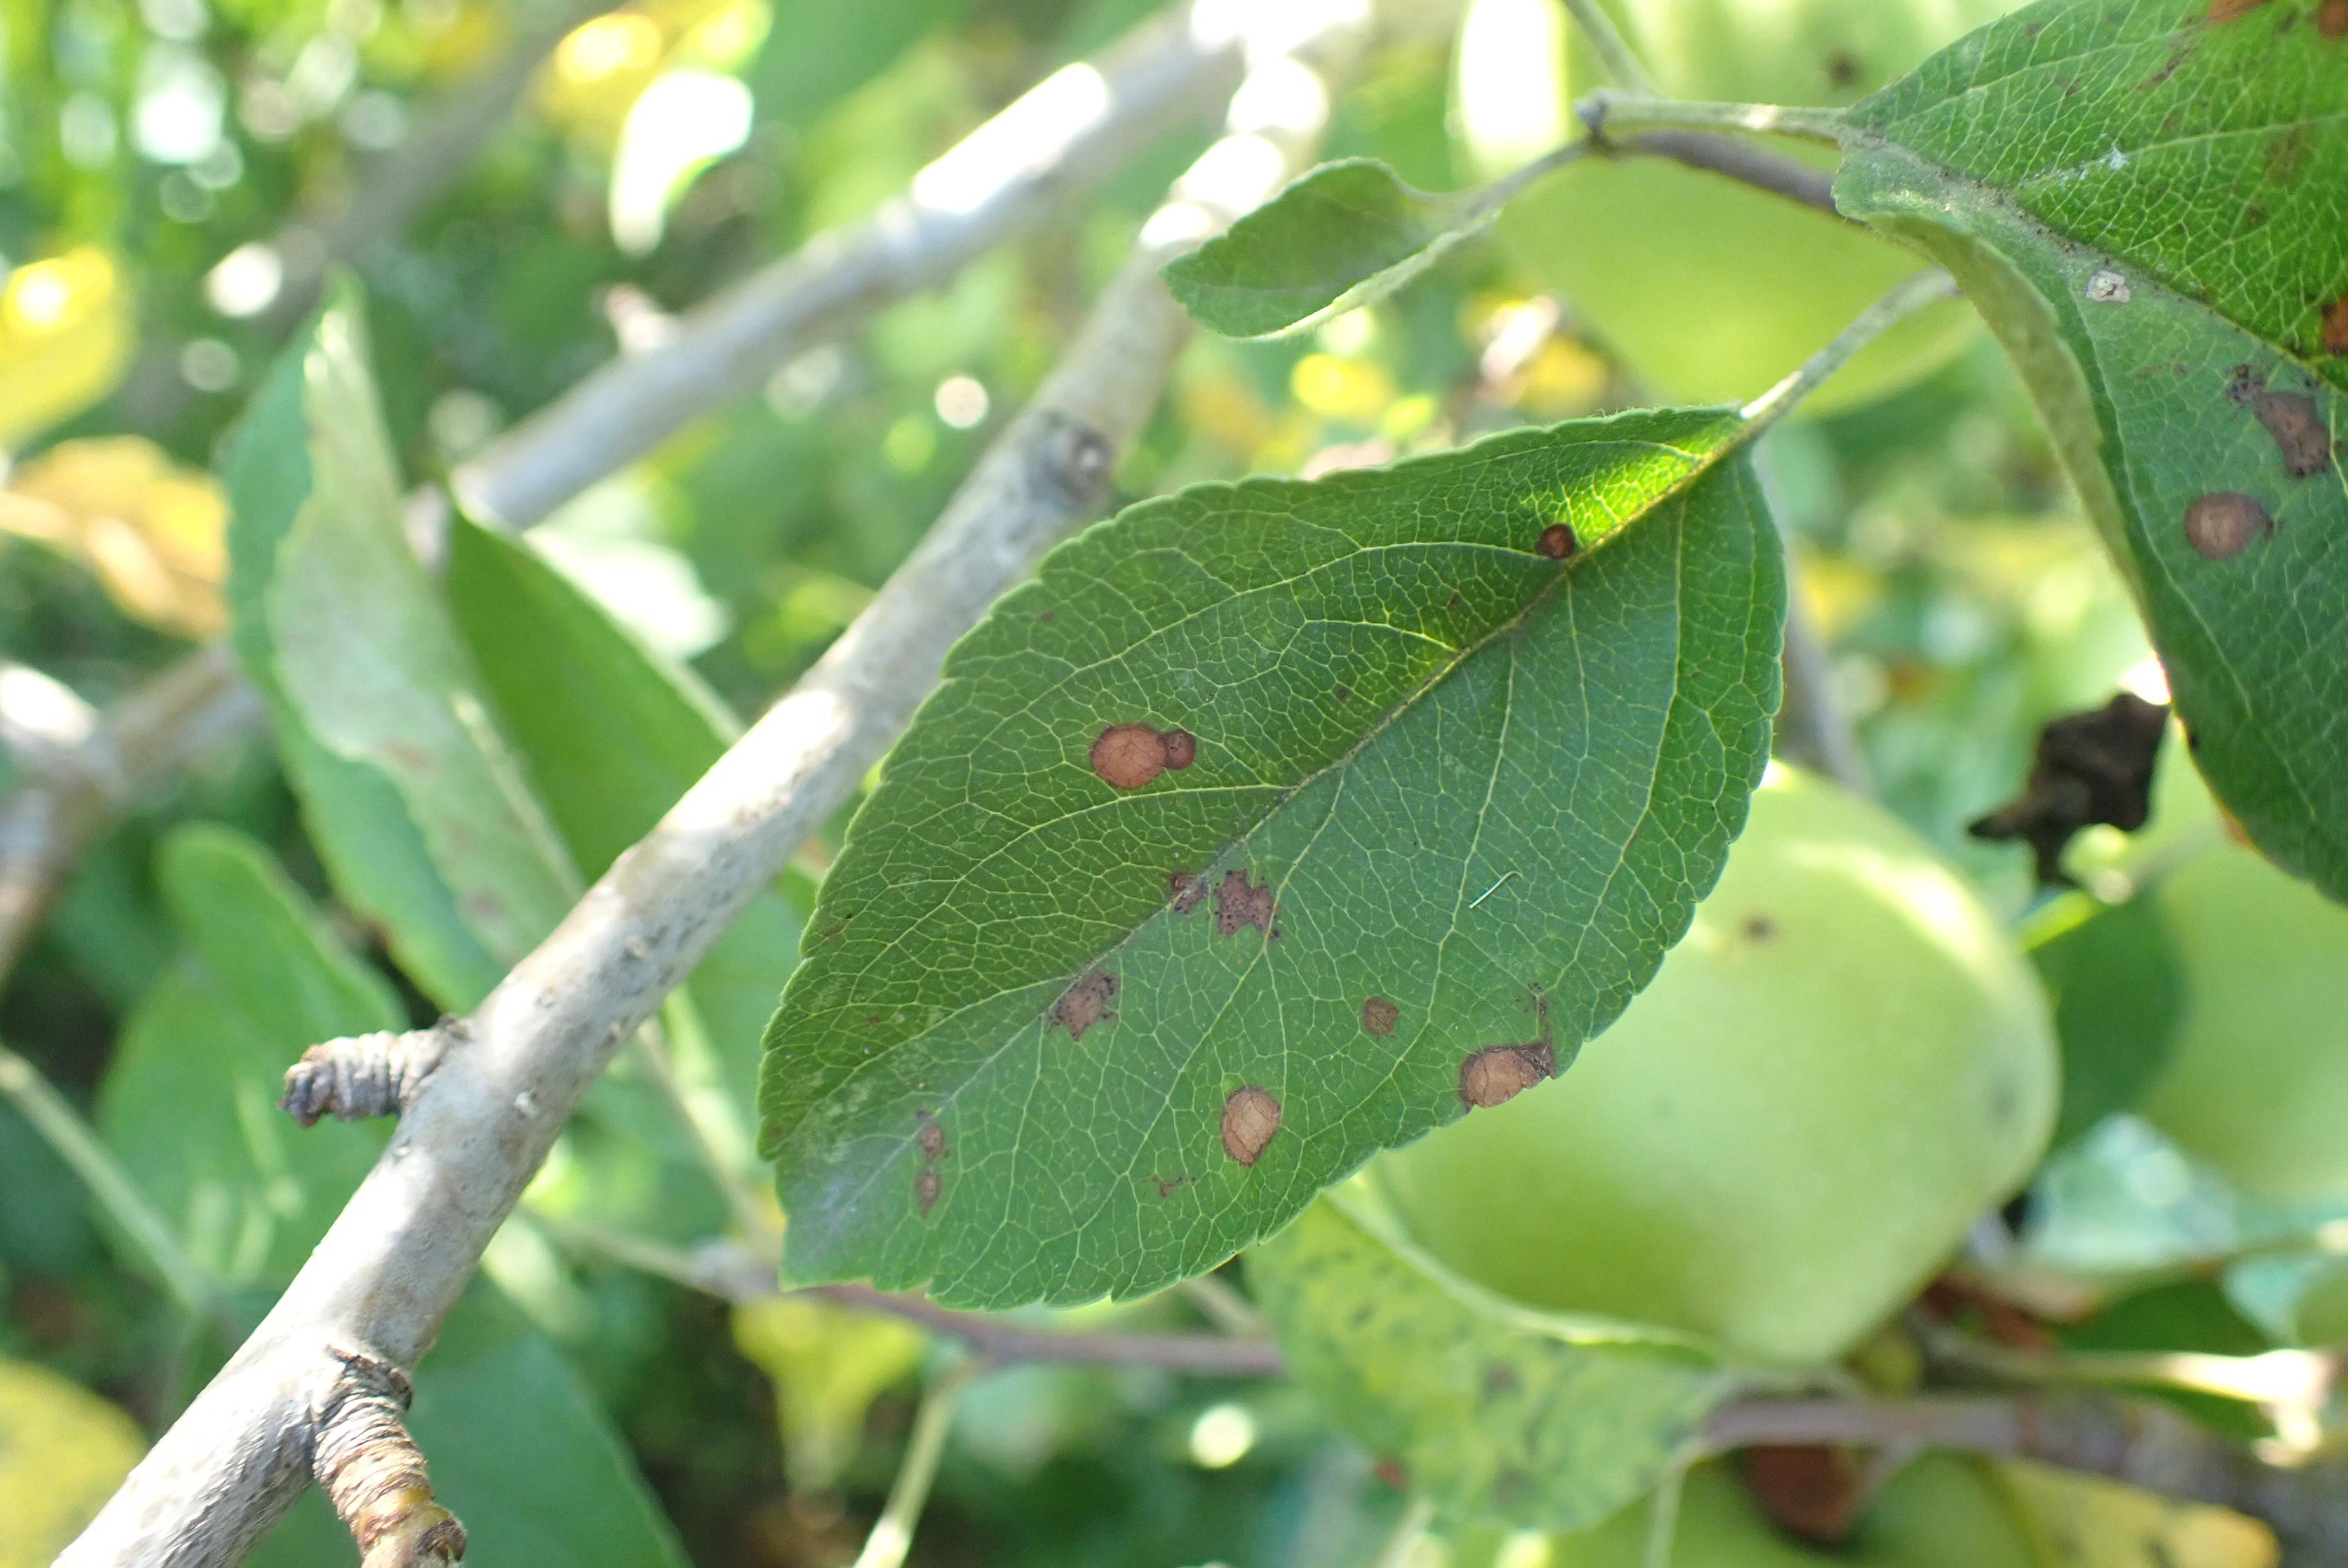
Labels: complex